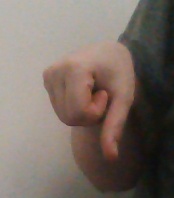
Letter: waw